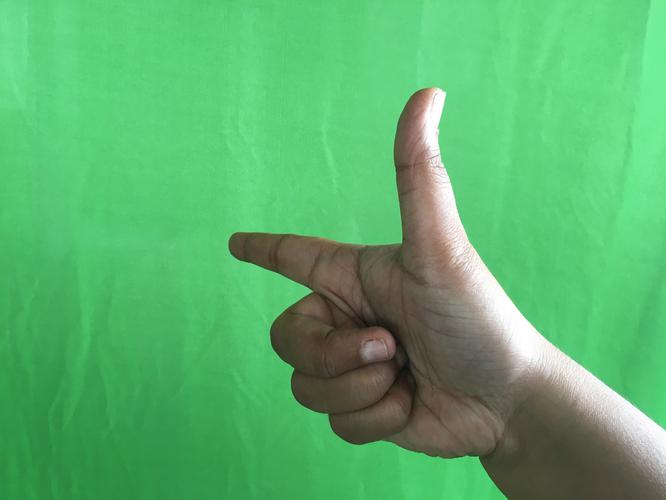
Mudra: Chandrakala
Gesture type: single_hand